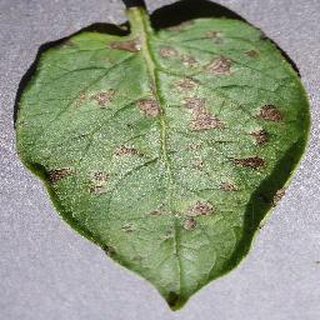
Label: potato_early_blight